Laimutis Ločeris

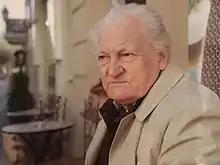
Laimutis Ločeris in Vilnius Old Town.

In 1952, he graduated from the Lithuanian Institute of Fine Arts and in 1958, from the Leningrad Academy of Fine Arts.